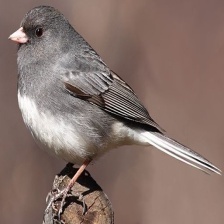
Species: DARK EYED JUNCO
Scientific name: JUNCO HYEMALIS